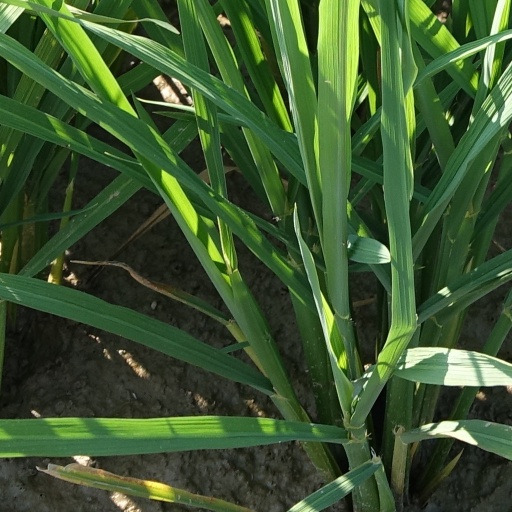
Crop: rice